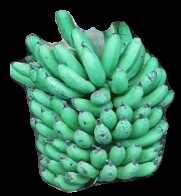
Variety: pachbale
Grade: grade1